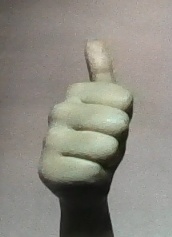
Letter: aleff